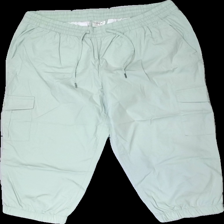
View: front
Type: Trousers
Category: Ladies
Brand: Not in the list
Brand text on label: bpc
Colors: Green
Material: 100% cotton
Cut: Regular
Size: 44
Season: All
Price range: 50-100
Recommended usage: Reuse
Comment: embroided